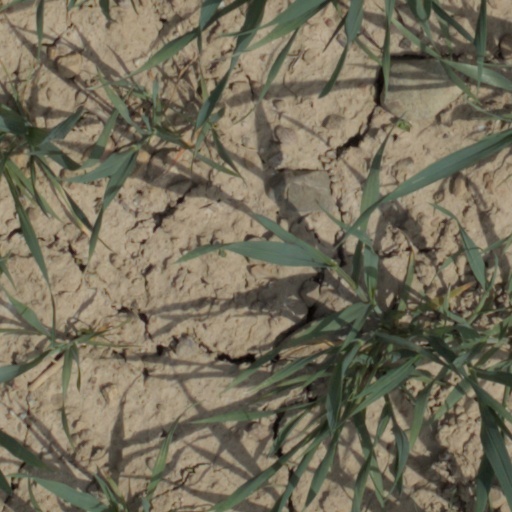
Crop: wheat